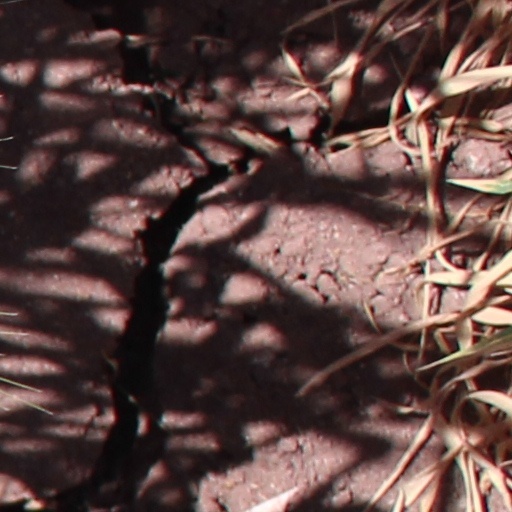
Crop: wheat